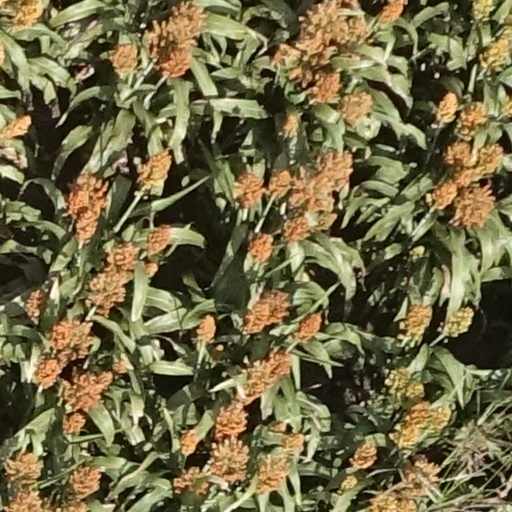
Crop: sorghum